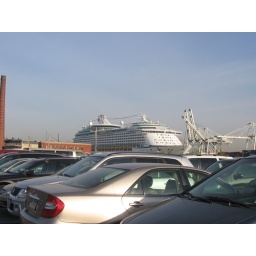
All Parked together, depth puts this big ship in the lot with the cars